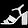
Label: Sandal